Mourad Daami

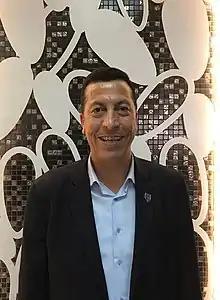
Daami in 2019.

Mourad Daami (Arabic: مراد الدعمي; born August 15, 1962) in Monastir is a retired Tunisian football referee. He is known for supervising the 2000 African Cup of Nations Final hosted by Nigeria and Ghana and one match during the 2002 FIFA World Cup co hosted by South Korea and Japan.